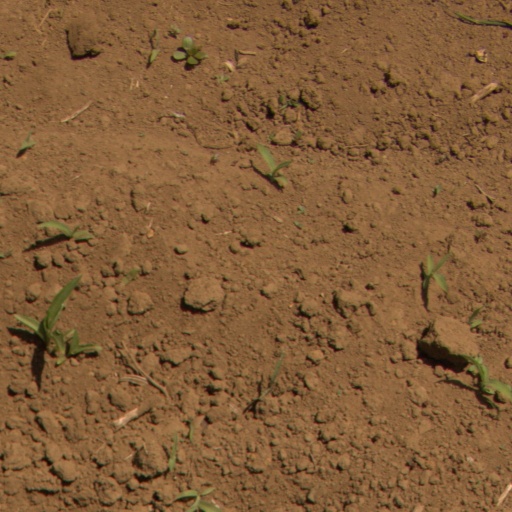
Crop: Jerusalem artichoke